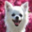
Label: dog